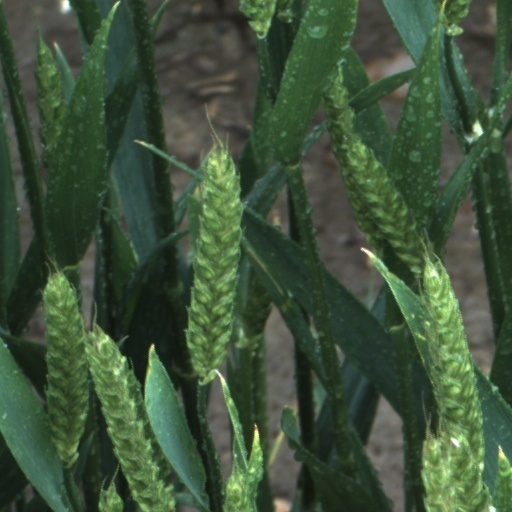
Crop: wheat